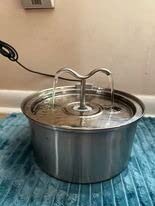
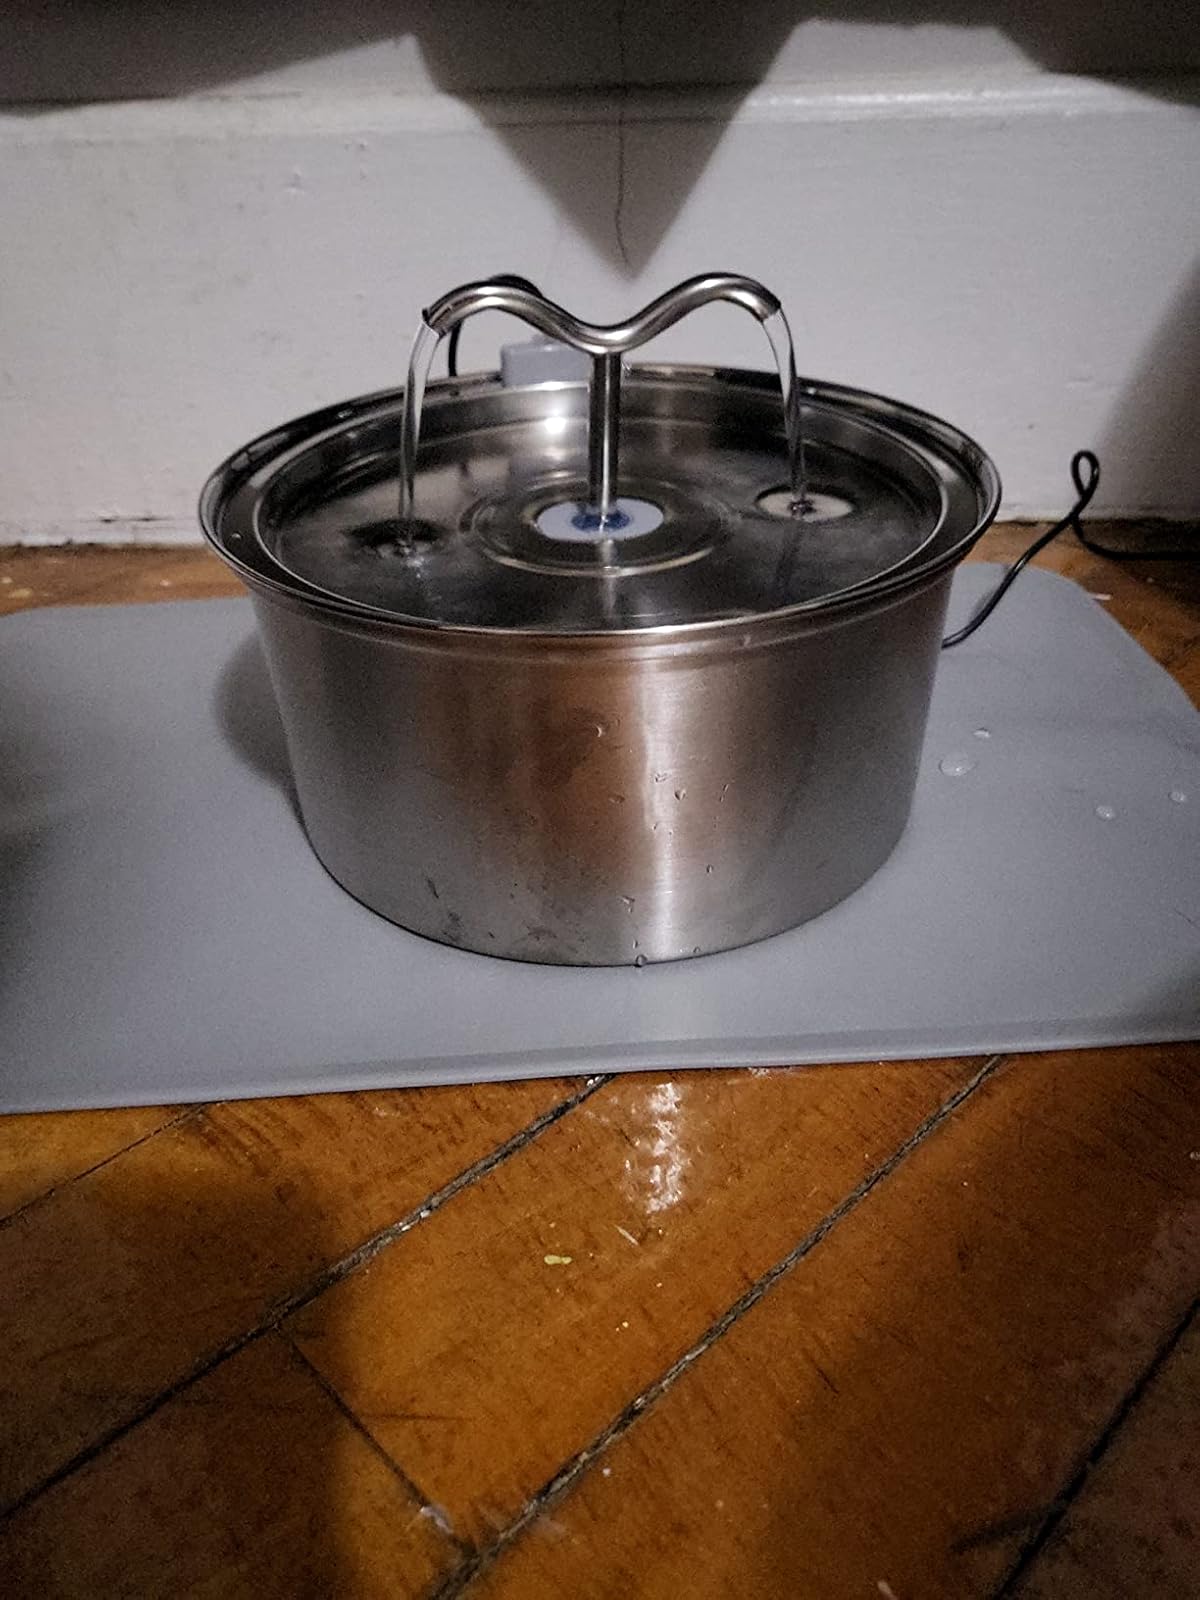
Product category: items_bowl
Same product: yes